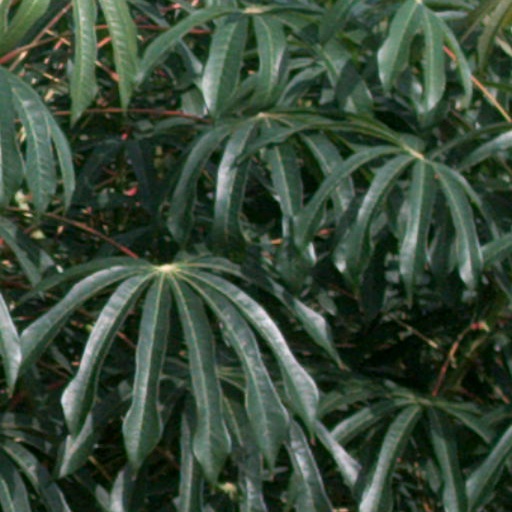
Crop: cassava